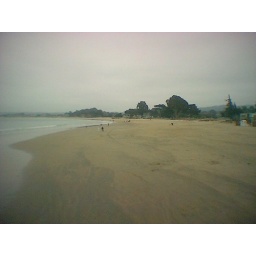
It's nice being on a beach with real beach sand. Not like the rocks they call sand in Lake Thaoe.